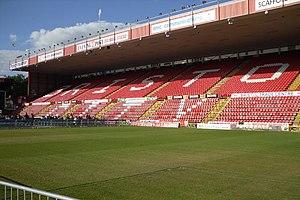
L'Ashton Gate Stadium est un stade de football localisé à Bristol, en Angleterre.